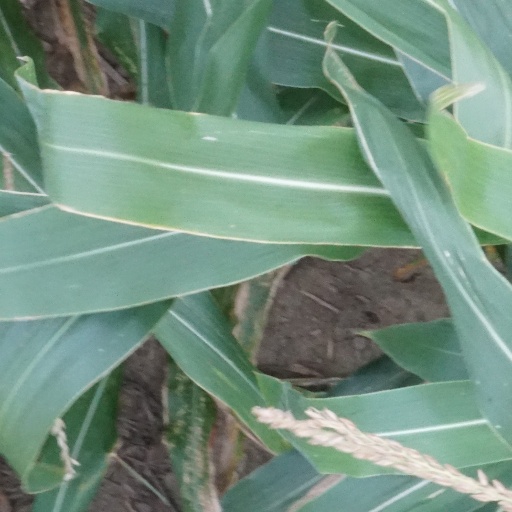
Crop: maize; corn